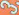
Number: 3